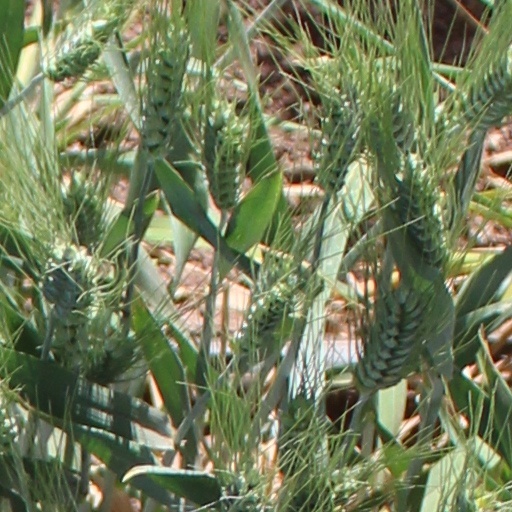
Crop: wheat